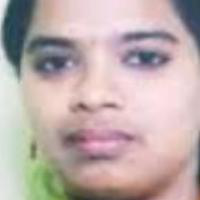
Age group: age 21-30